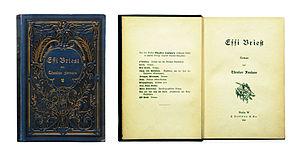
Effi Briest est un roman allemand de Theodor Fontane, qui fut publié en six parties distinctes dans le périodique Deutsche Rundschau d'octobre 1894 à mars 1895, avant d'être publié en livre en 1896. Cette œuvre représente un tournant pour le réalisme poétique de la littérature allemande. L'action se situe dans le nord de l'Allemagne unifiée des années 1885-1895.